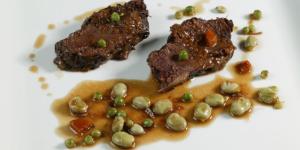
guiso de ternera al aroma de vainilla